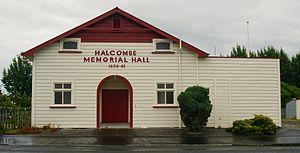
Halcombe est une petite localité de la région de Manawatu-Wanganui située dans l'Île du Nord, de la Nouvelle-Zélande.